Rum and Coke

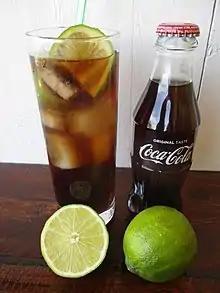
A Cuba libre with Coca-Cola and lime

The rum and Coke is very popular; Bacardi says that it is the world's second-most-popular alcoholic drink. Its popularity derives from the ubiquity and low cost of the main ingredients, and the fact that it is very easy to make. As it can be made with any quantity or style of rum, it is simple to prepare and difficult to ruin.